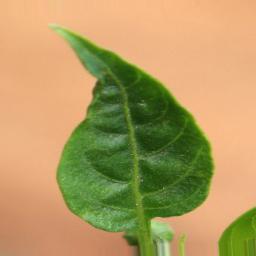
Label: mites_and_trips